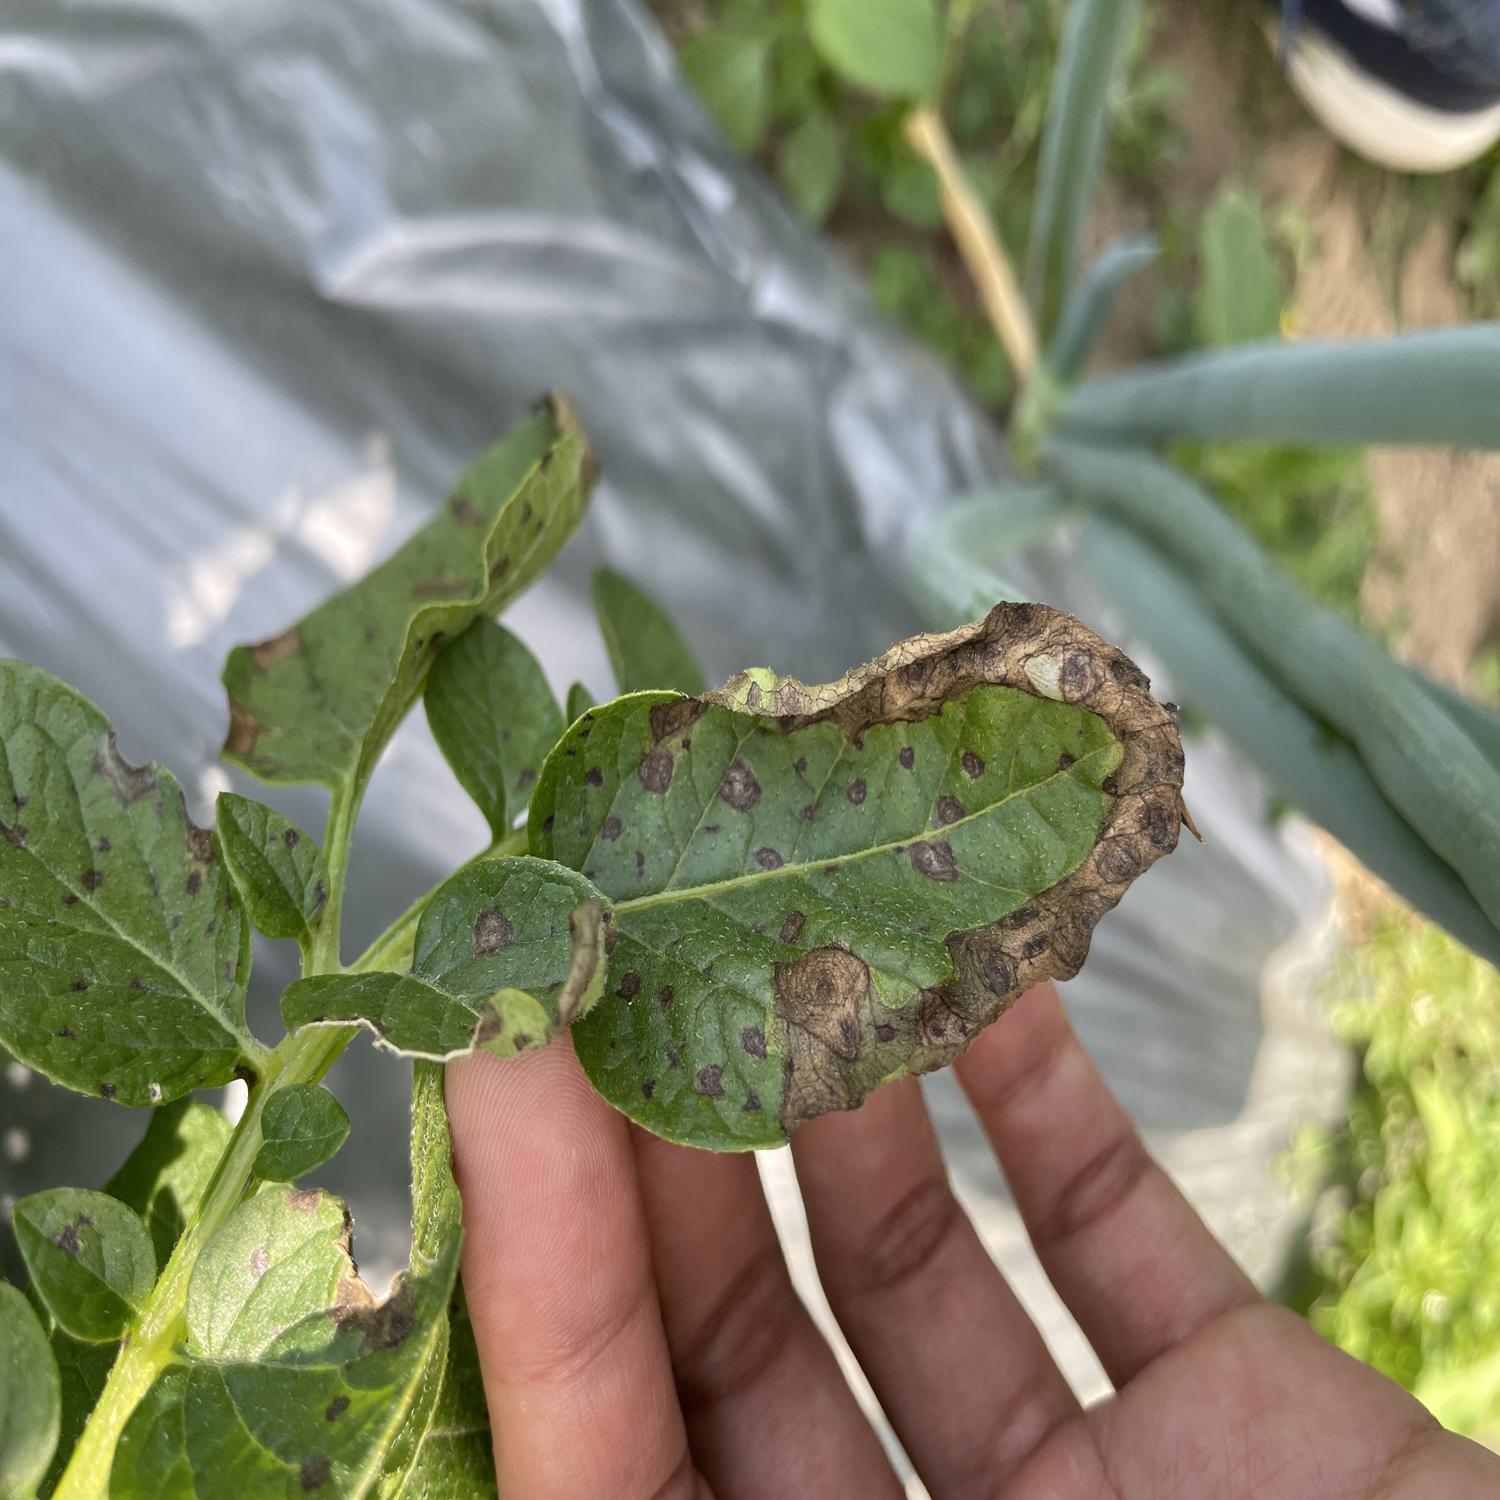
Label: Fungi